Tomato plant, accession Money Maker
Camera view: bottom (45 deg); turntable rotation: 300 degrees
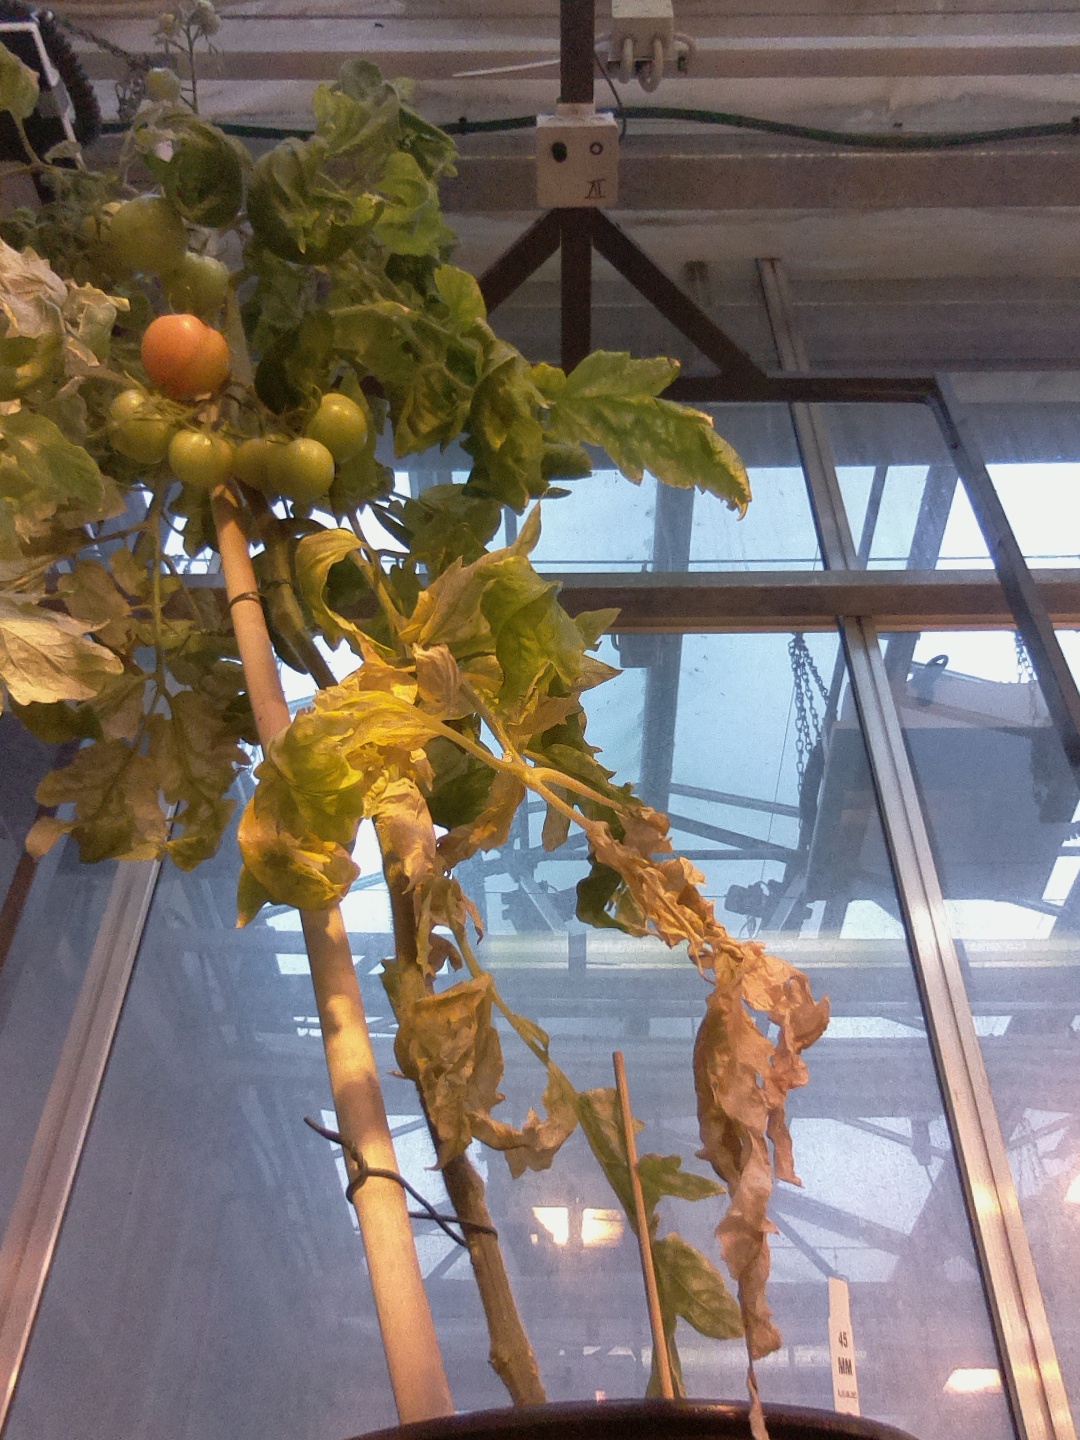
BBCH growth stage 80: fruits start showing typical ripe color (orange -> red)